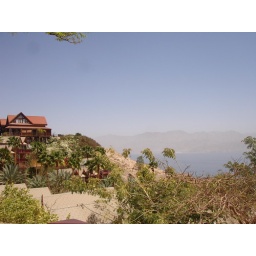
view of the red sea and jordan (across the bay) from our balcony in eilat